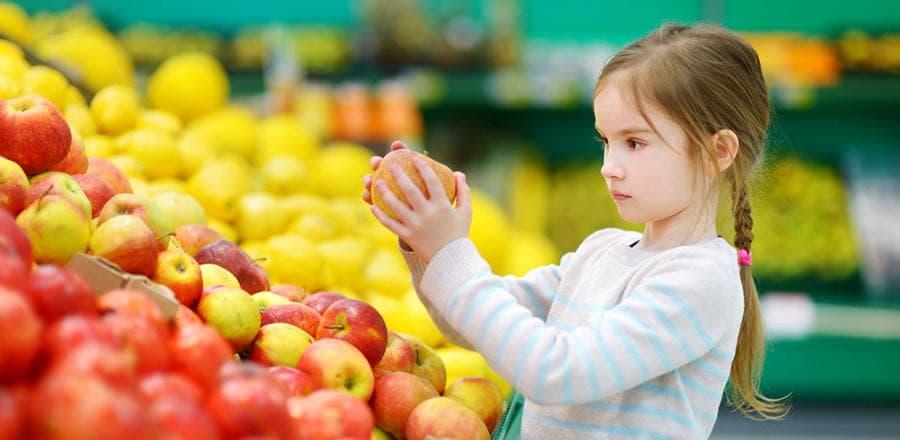
có nhiều quả táo xuất hiện ở phía trước của cô bé